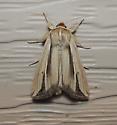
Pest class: wheathead_armyworm_Dargida_diffusa